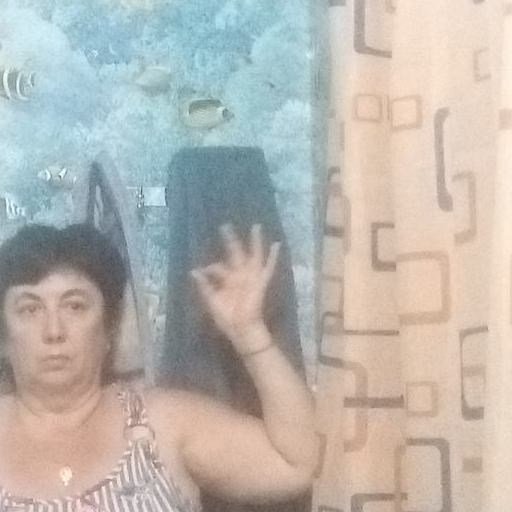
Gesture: ok